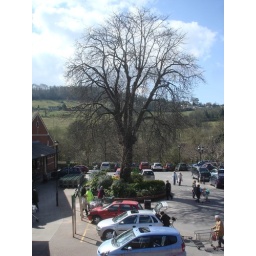
Horse chestnut tree in Waitrose car park, Stroud